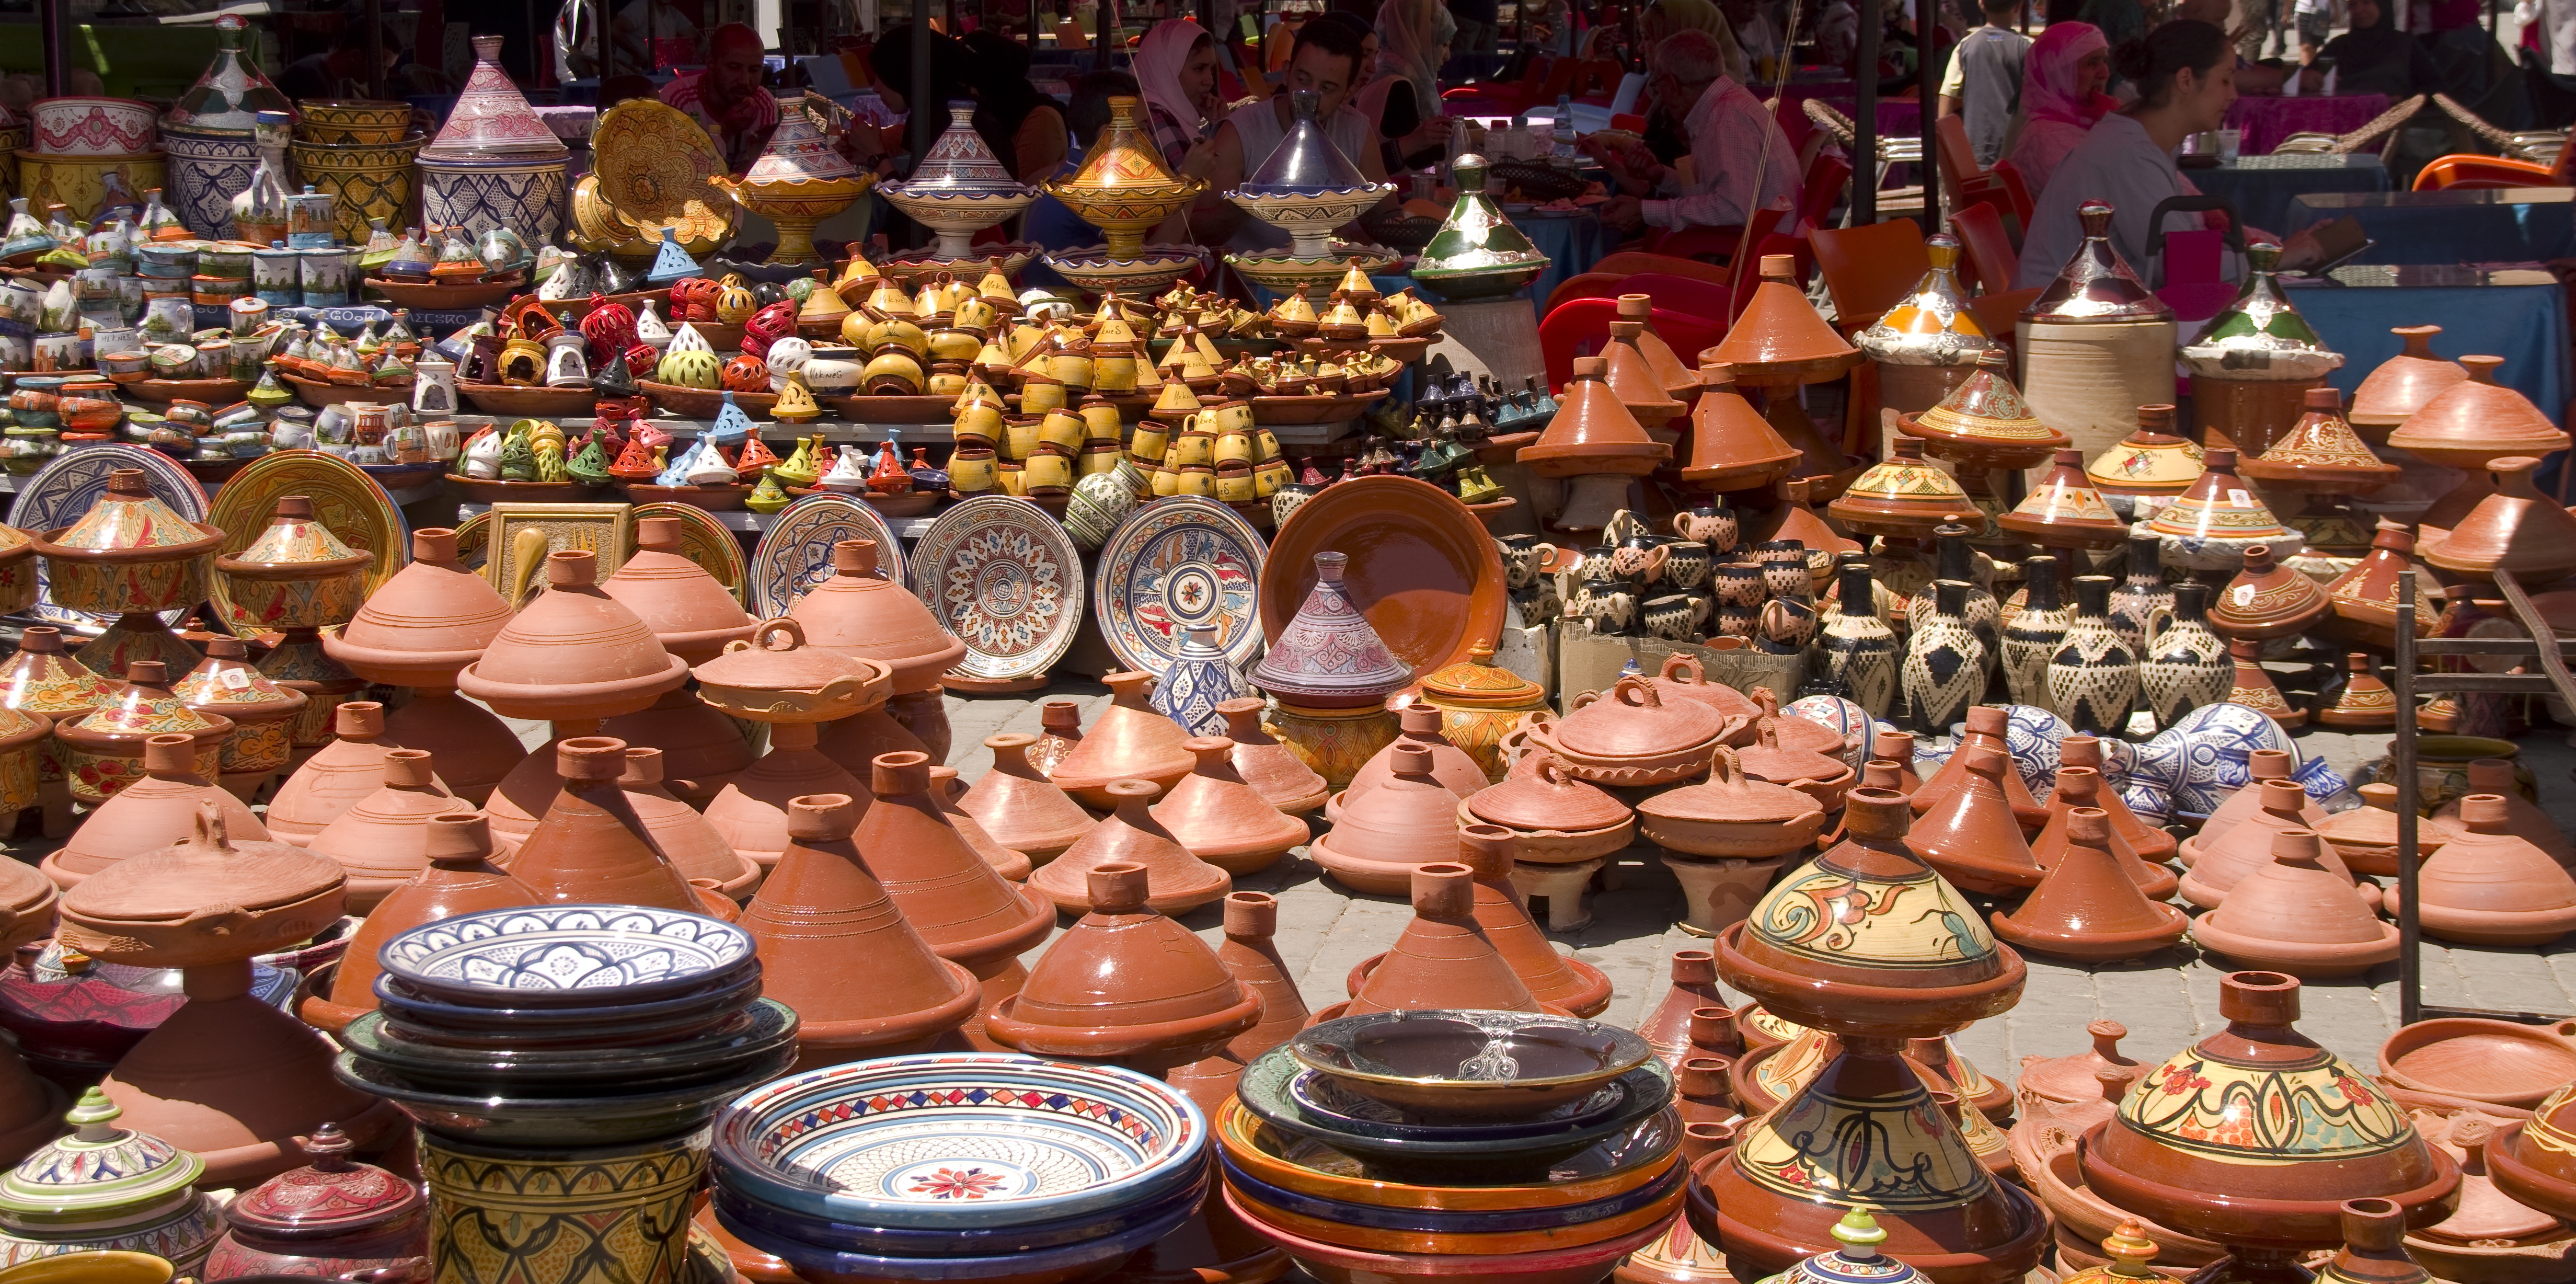
city, bazaar, market, pottery, public space, morocco, souk, meknes, tajine, gamelan